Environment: lab
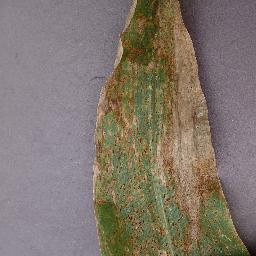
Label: northern_corn_leaf_blight